Sabah

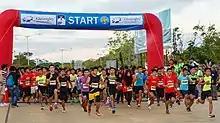
The Borneo International Marathon in 2015

Sabah culture is diverse due to a wide range of different ethnicity. In the coastal areas, Sabahan culture has been influenced by the Bruneian Malays and West Coast Bajaus on the west coast side while in the east coast it is influenced by either East Coast Bajau, Bugis, and Suluk cultures with Islam being the important part of their lives. Christianity plays an important part to the indigenous cultures in the interior side in the daily lives of the Kadazan-Dusun, Lundayeh, Murut and Rungus beside their old practice of the traditional Animism and Paganism. The indigenous culture however are in danger and facing extinction due to widespread cultural assimilation from Peninsular to the state. Controversial Malayisation take place in the state since Malaya-based political parties took over the Sabah Government.